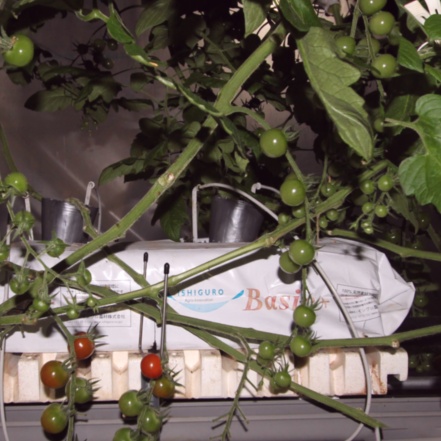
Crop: tomato